A5 road (Great Britain)

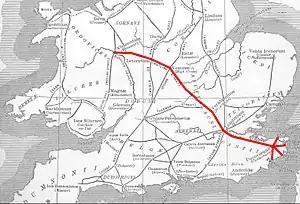
Roman Britain with Watling Street highlighted in red

The section of the A5 between London and Shrewsbury is roughly contiguous with one of the principal Roman roads in Britain: that between "Londinium" (modern-day London) and "Deva" (modern-day Chester), which diverges from the present-day A5 corridor at Wroxeter ("Viroconium Cornoviorum") near Shrewsbury.